Terminal City (comics)

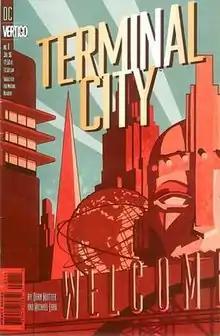
Cover of the 1st issue of the initial series.

Terminal City is the name for two comic book limited series published by DC Comics under their Vertigo imprint in 1996 and 1997, with, respectively nine and five issues. Dean Motter was the writer and Michael Lark was the artist for the series.